Intermediate-mass black hole

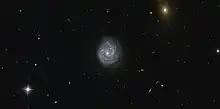
RX J1140.1+0307 is a spiral galaxy, centered on a lighter, intermediate-mass black hole.

In November 2004 a team of astronomers reported the discovery of GCIRS 13E, the first intermediate-mass black hole in the Milky Way galaxy, orbiting three light-years from Sagittarius A*. This medium black hole of 1,300 solar masses is within a cluster of seven stars, possibly the remnant of a massive star cluster that has been stripped down by the Galactic Center. This observation may add support to the idea that supermassive black holes grow by absorbing nearby smaller black holes and stars. However, in 2005, a German research group claimed that the presence of an IMBH near the galactic center is doubtful, based on a dynamical study of the star cluster in which the IMBH was said to reside. An IMBH near the galactic center could also be detected via its perturbations on stars orbiting around the supermassive black hole.